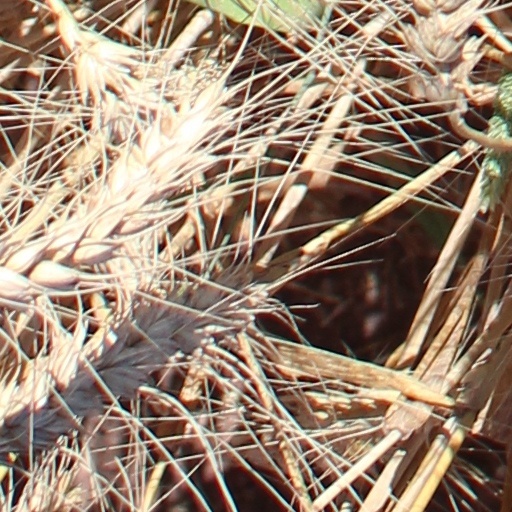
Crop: wheat